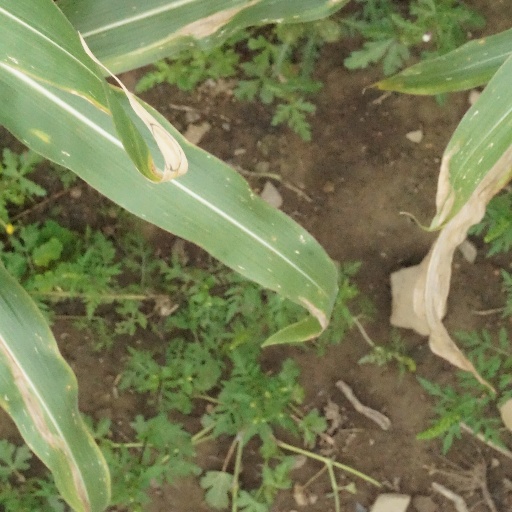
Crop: maize; corn